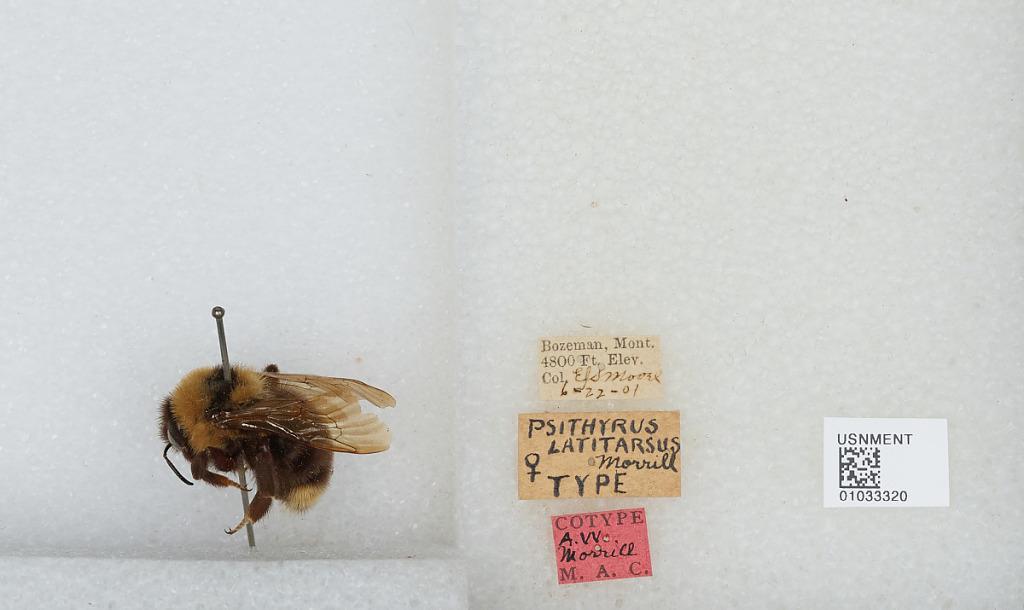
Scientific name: Bombus (Psithyrus) suckleyi Greene
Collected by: E. Moore
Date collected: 1901-6-22
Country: United States
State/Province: Montana
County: Gallatin
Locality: Bozeman
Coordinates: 45.6778, -111.047